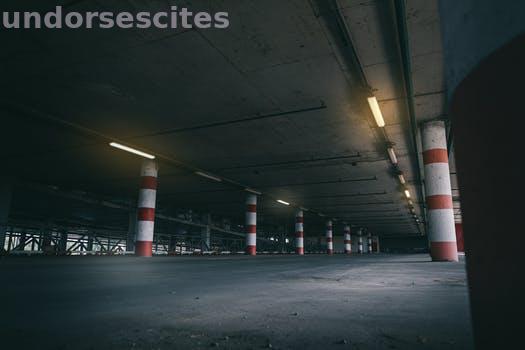
Label: Watermark